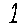
Label: 1